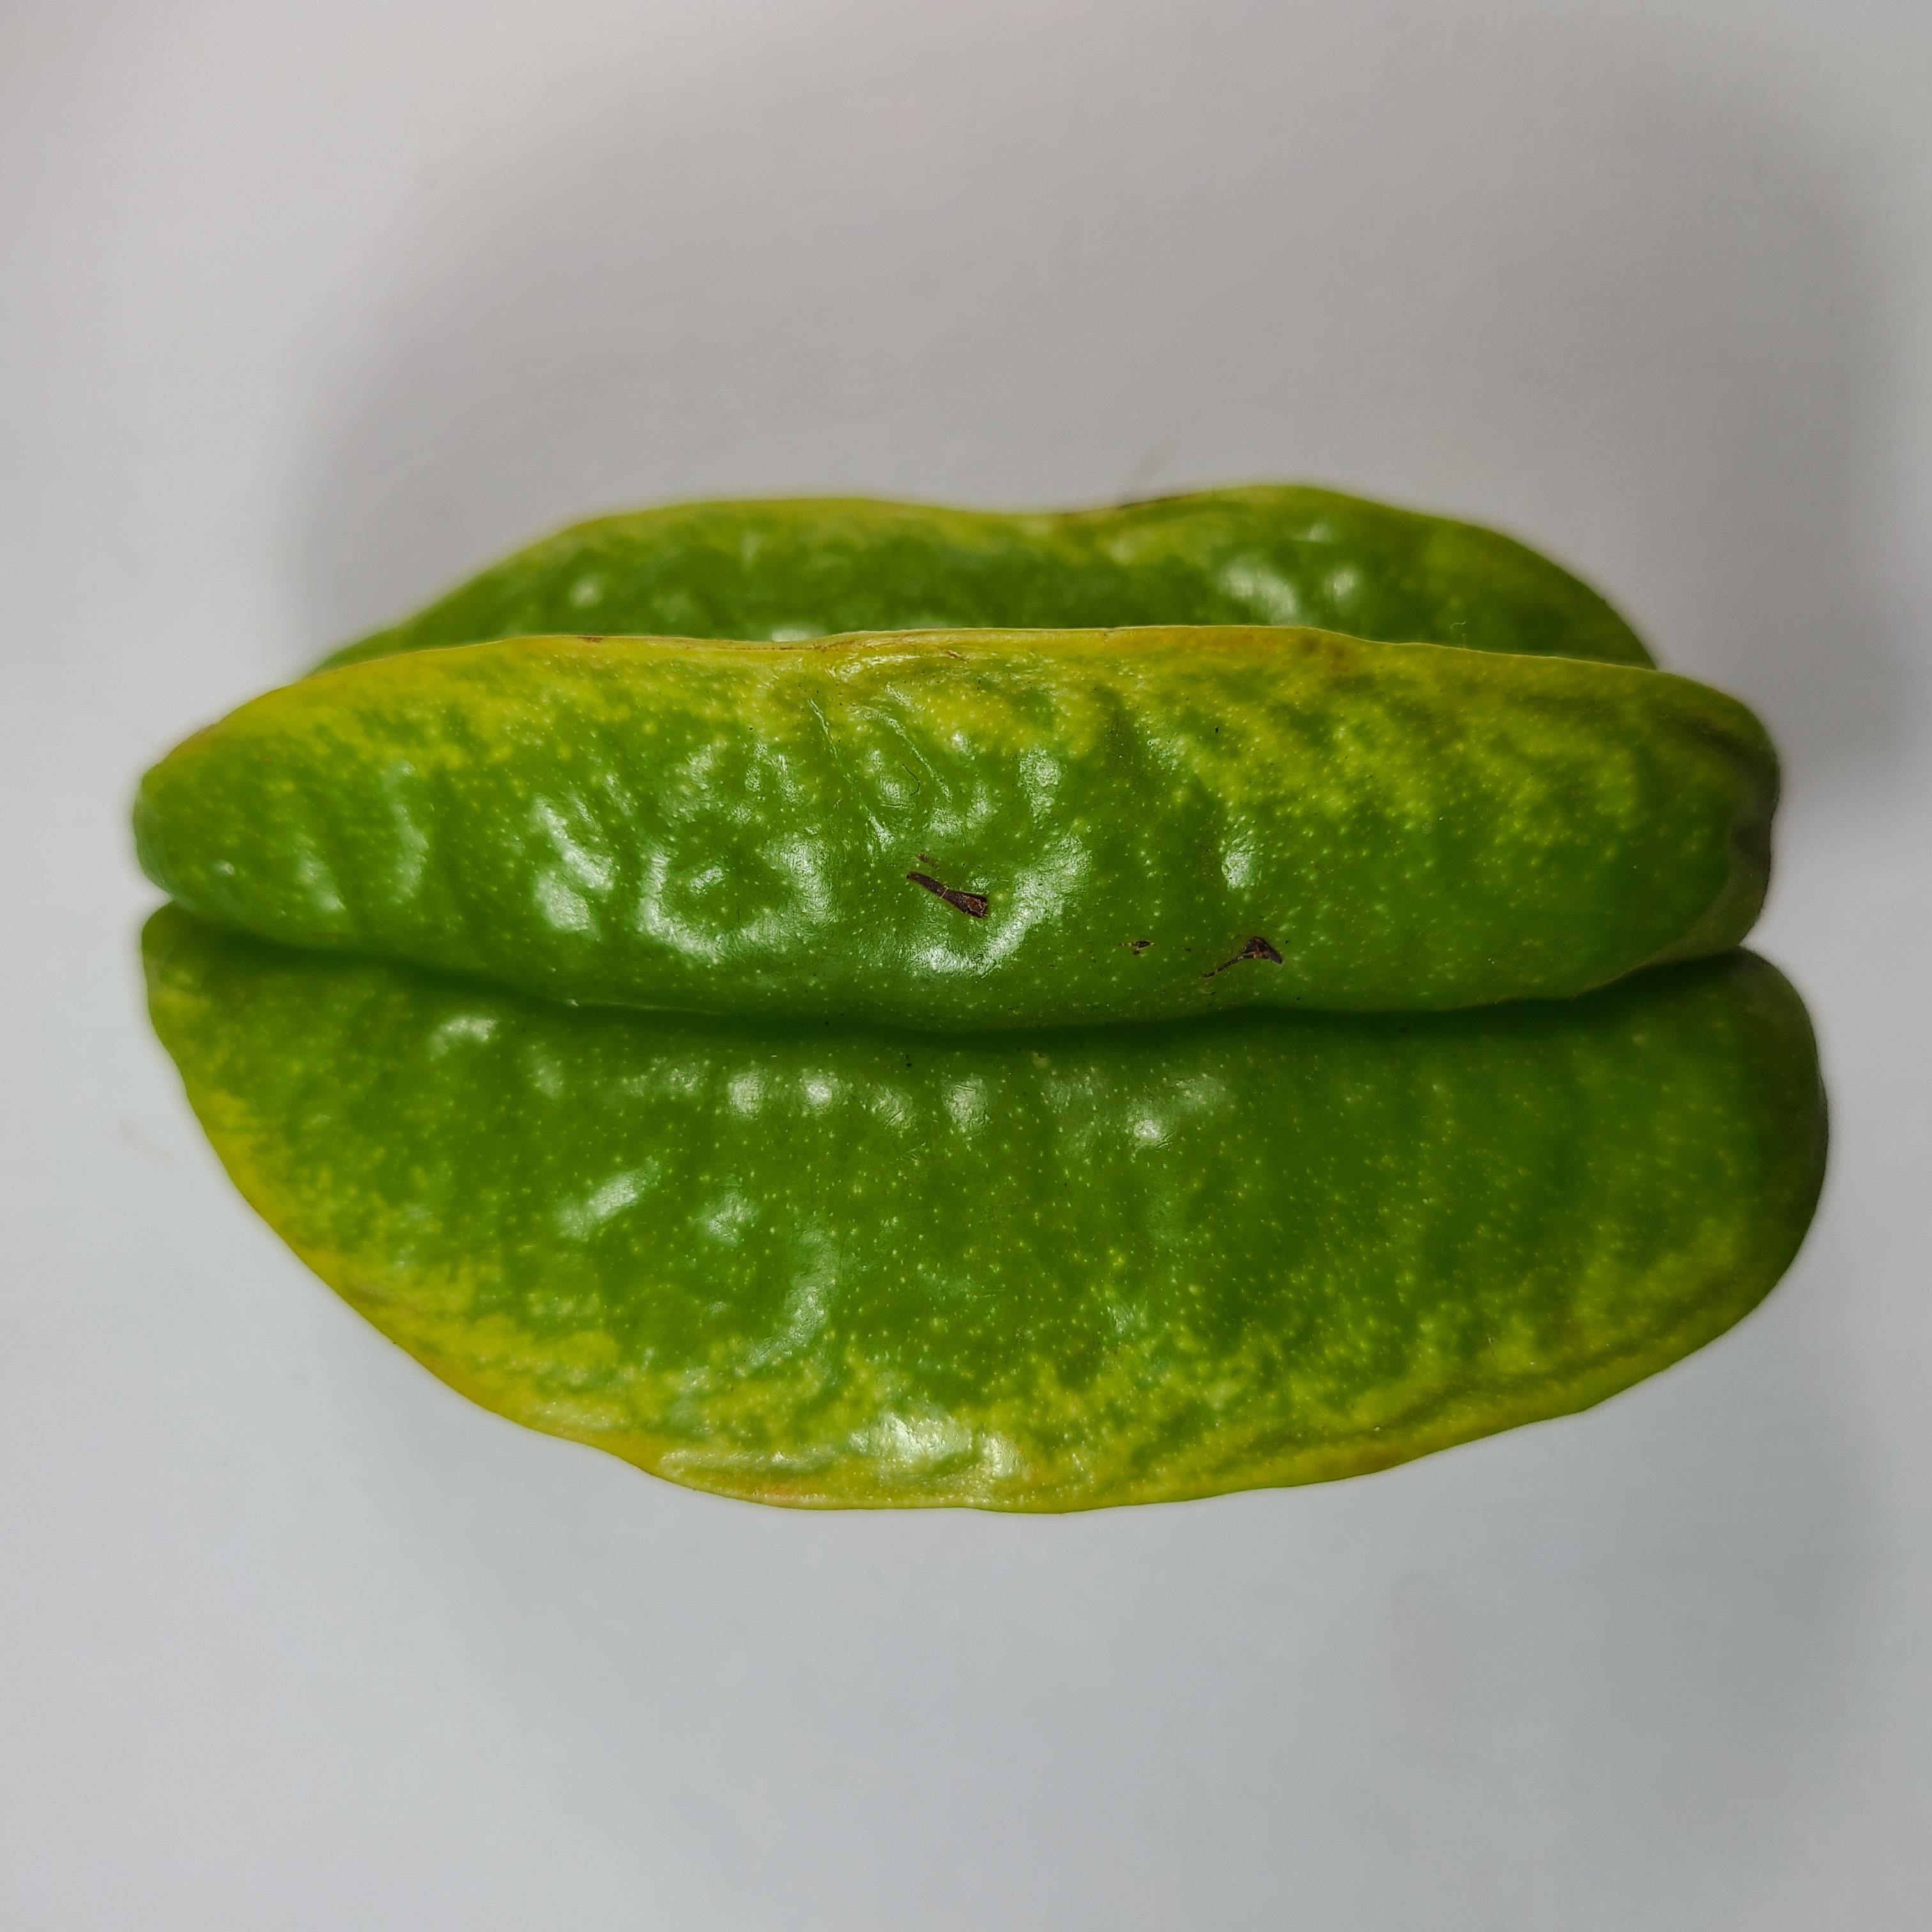
Label: Healthy Fruits